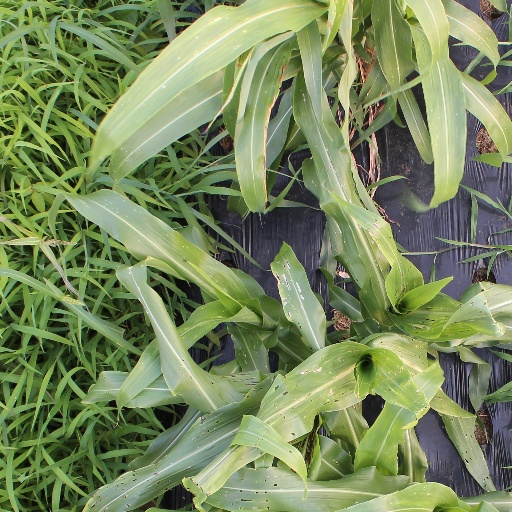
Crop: sorghum